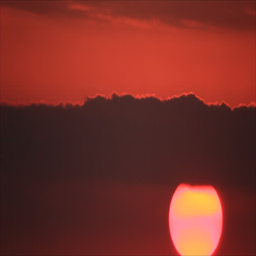
sunrise red sun in dark red clouds on the sky